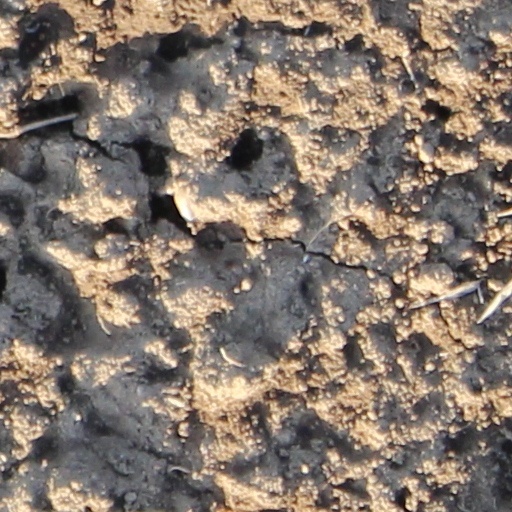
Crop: wheat